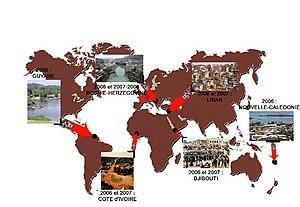
Le 57ᵉ régiment d'artillerie est une ancienne unité d'artillerie française dissoute le 31 juillet 2009.